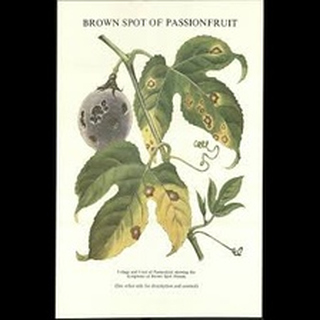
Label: wheat_tan_spot